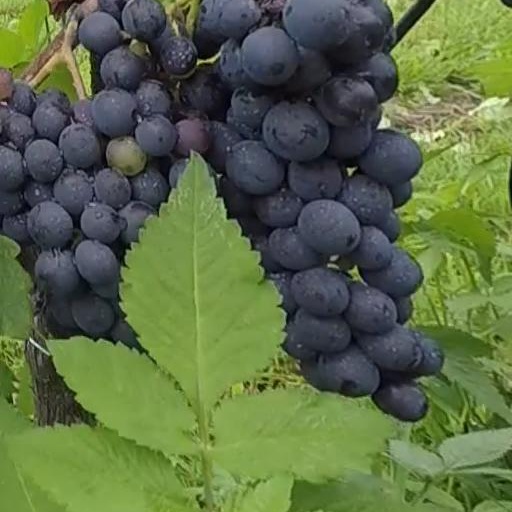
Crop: grape